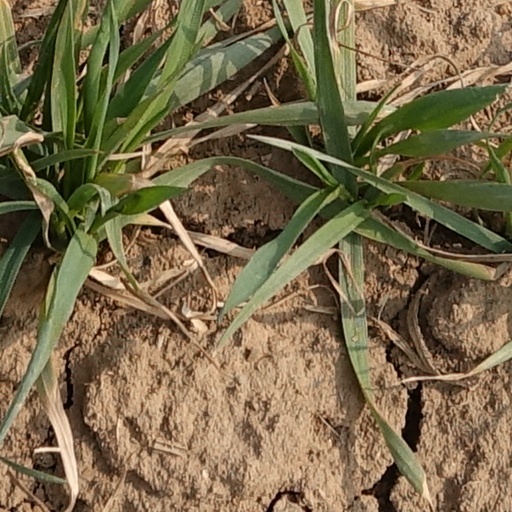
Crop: wheat